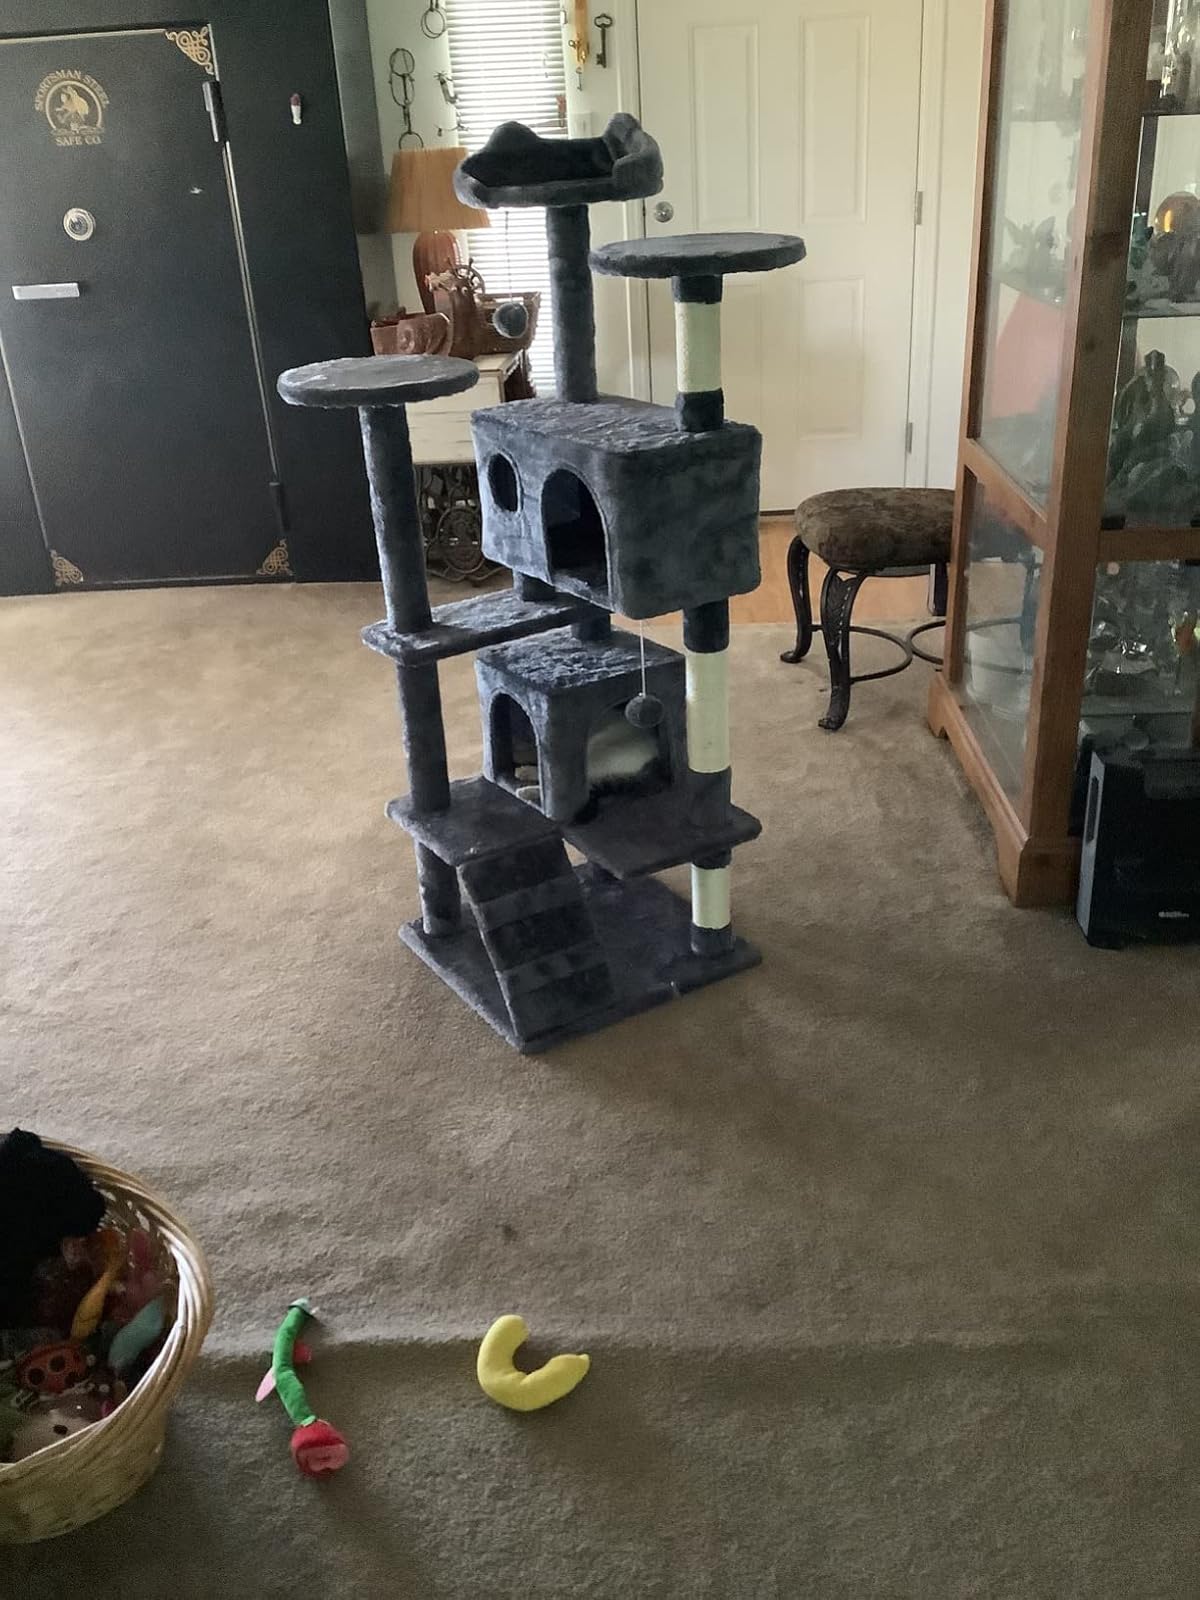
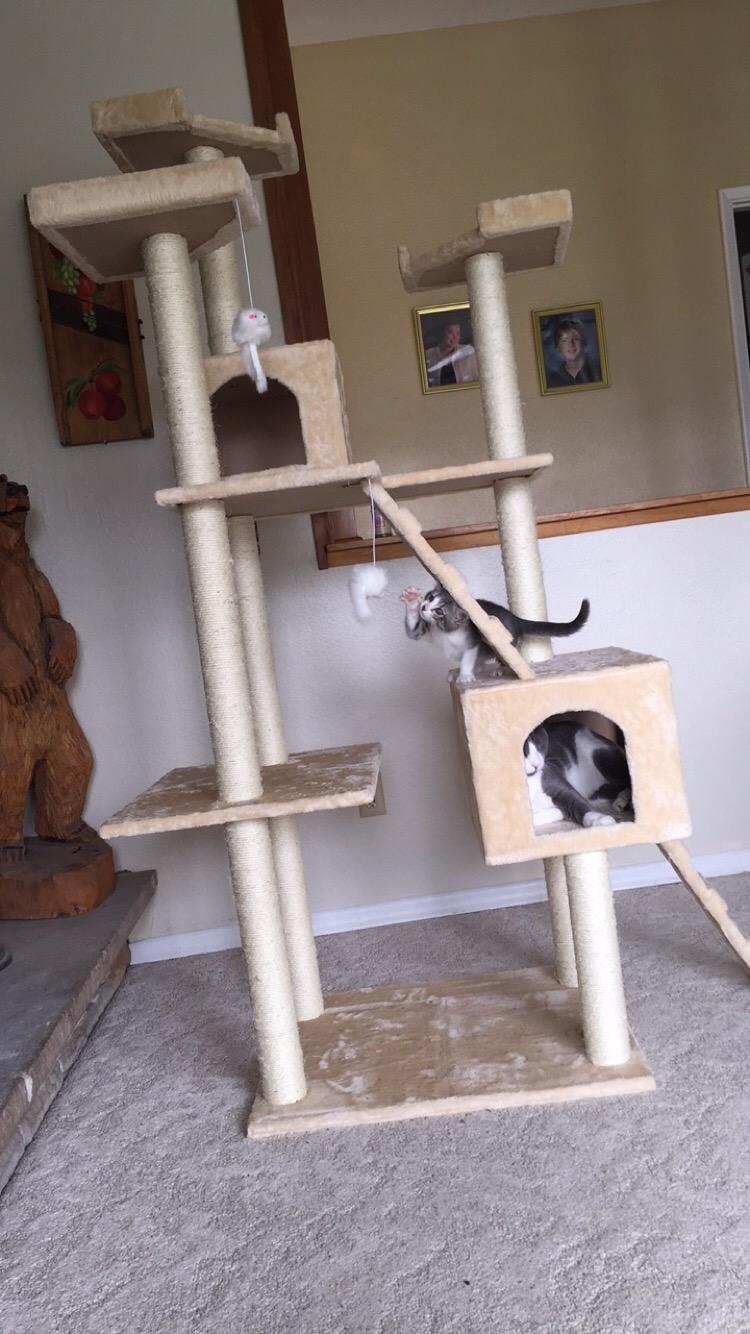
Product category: items_cat tree
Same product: no